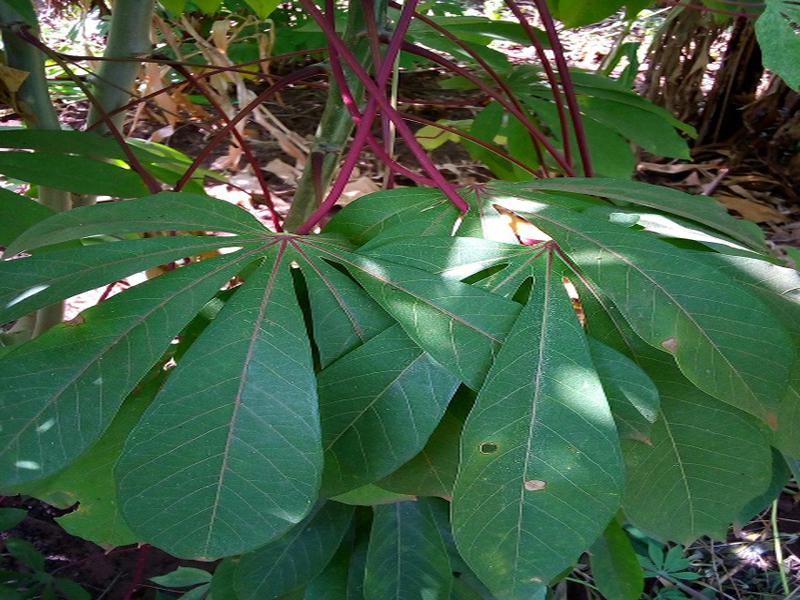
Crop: cassava
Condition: healthy